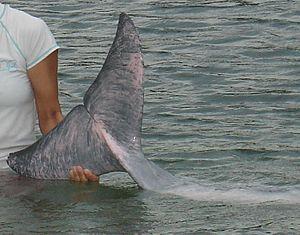
Le dauphin blanc de Chine ou dauphin à bosse de l'Indo-Pacifique est une sous-espèce de dauphin à bosse, une des quatre vingts espèces de cétacés.